Operation Moshtarak

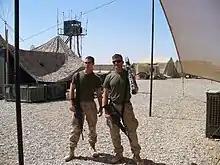
Marine Officers Lieutenant Brian Irizarry and Captain Stalnaker at Camp Dwyer, Helmand at the conclusion of Operation Moshtarak

According to reports, sniper fire and bomb explosions in Marja three or four times daily were a sign that the insurgents had not given up despite losing control of the town. New bombs were planted every night, even though Marines said they could dismantle most of them. Lt. Col. Calvert Worth, commander of the 1st Battalion, 6th Marine Regiment, said that his troops found or hit more than 120 homemade bombs in their first 30 days in Marja.